Johann Lamont

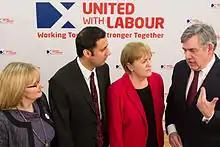
Lamont (second from right) alongside Anas Sarwar, Gordon Brown and Margaret Curran at the launch of United with Labour

Lamont was a prominent figure in the Better Together Campaign, the cross-party political movement founded to keep Scotland as part of the United Kingdom following the SNP's announcement of a referendum on Scottish independence in 2014. She was outspoken in her opposition to Scottish independence, using a keynote speech at UK Labour's 2013 conference in Brighton to accuse the SNP of nurturing hostility between Scotland and the rest of the UK, and describing nationalism as a "virus that has affected so many nations and done so much harm". Lamont is in favour of greater devolved powers for the Scottish Parliament, and established a Commission to look at how this can be achieved.